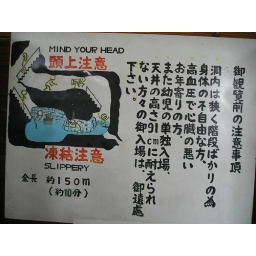
the sign in front of the ice cave. it's such a cute drawing. and true!!